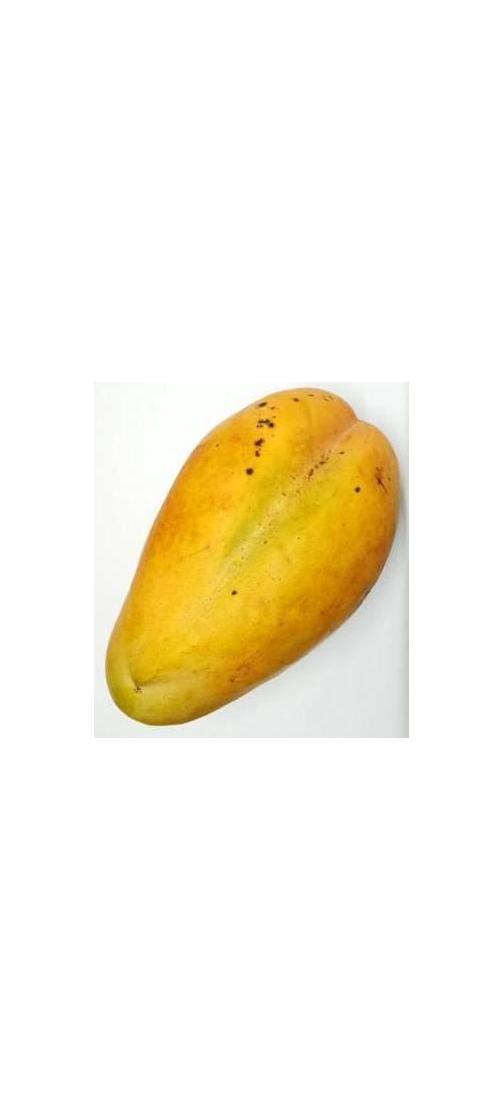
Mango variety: Bari-11